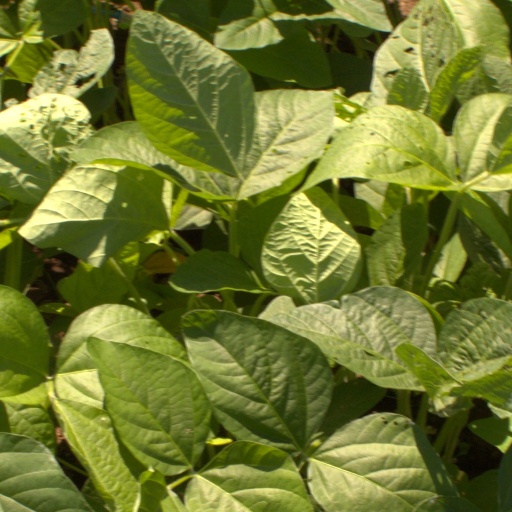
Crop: soybean